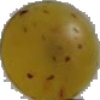
Label: white_grape